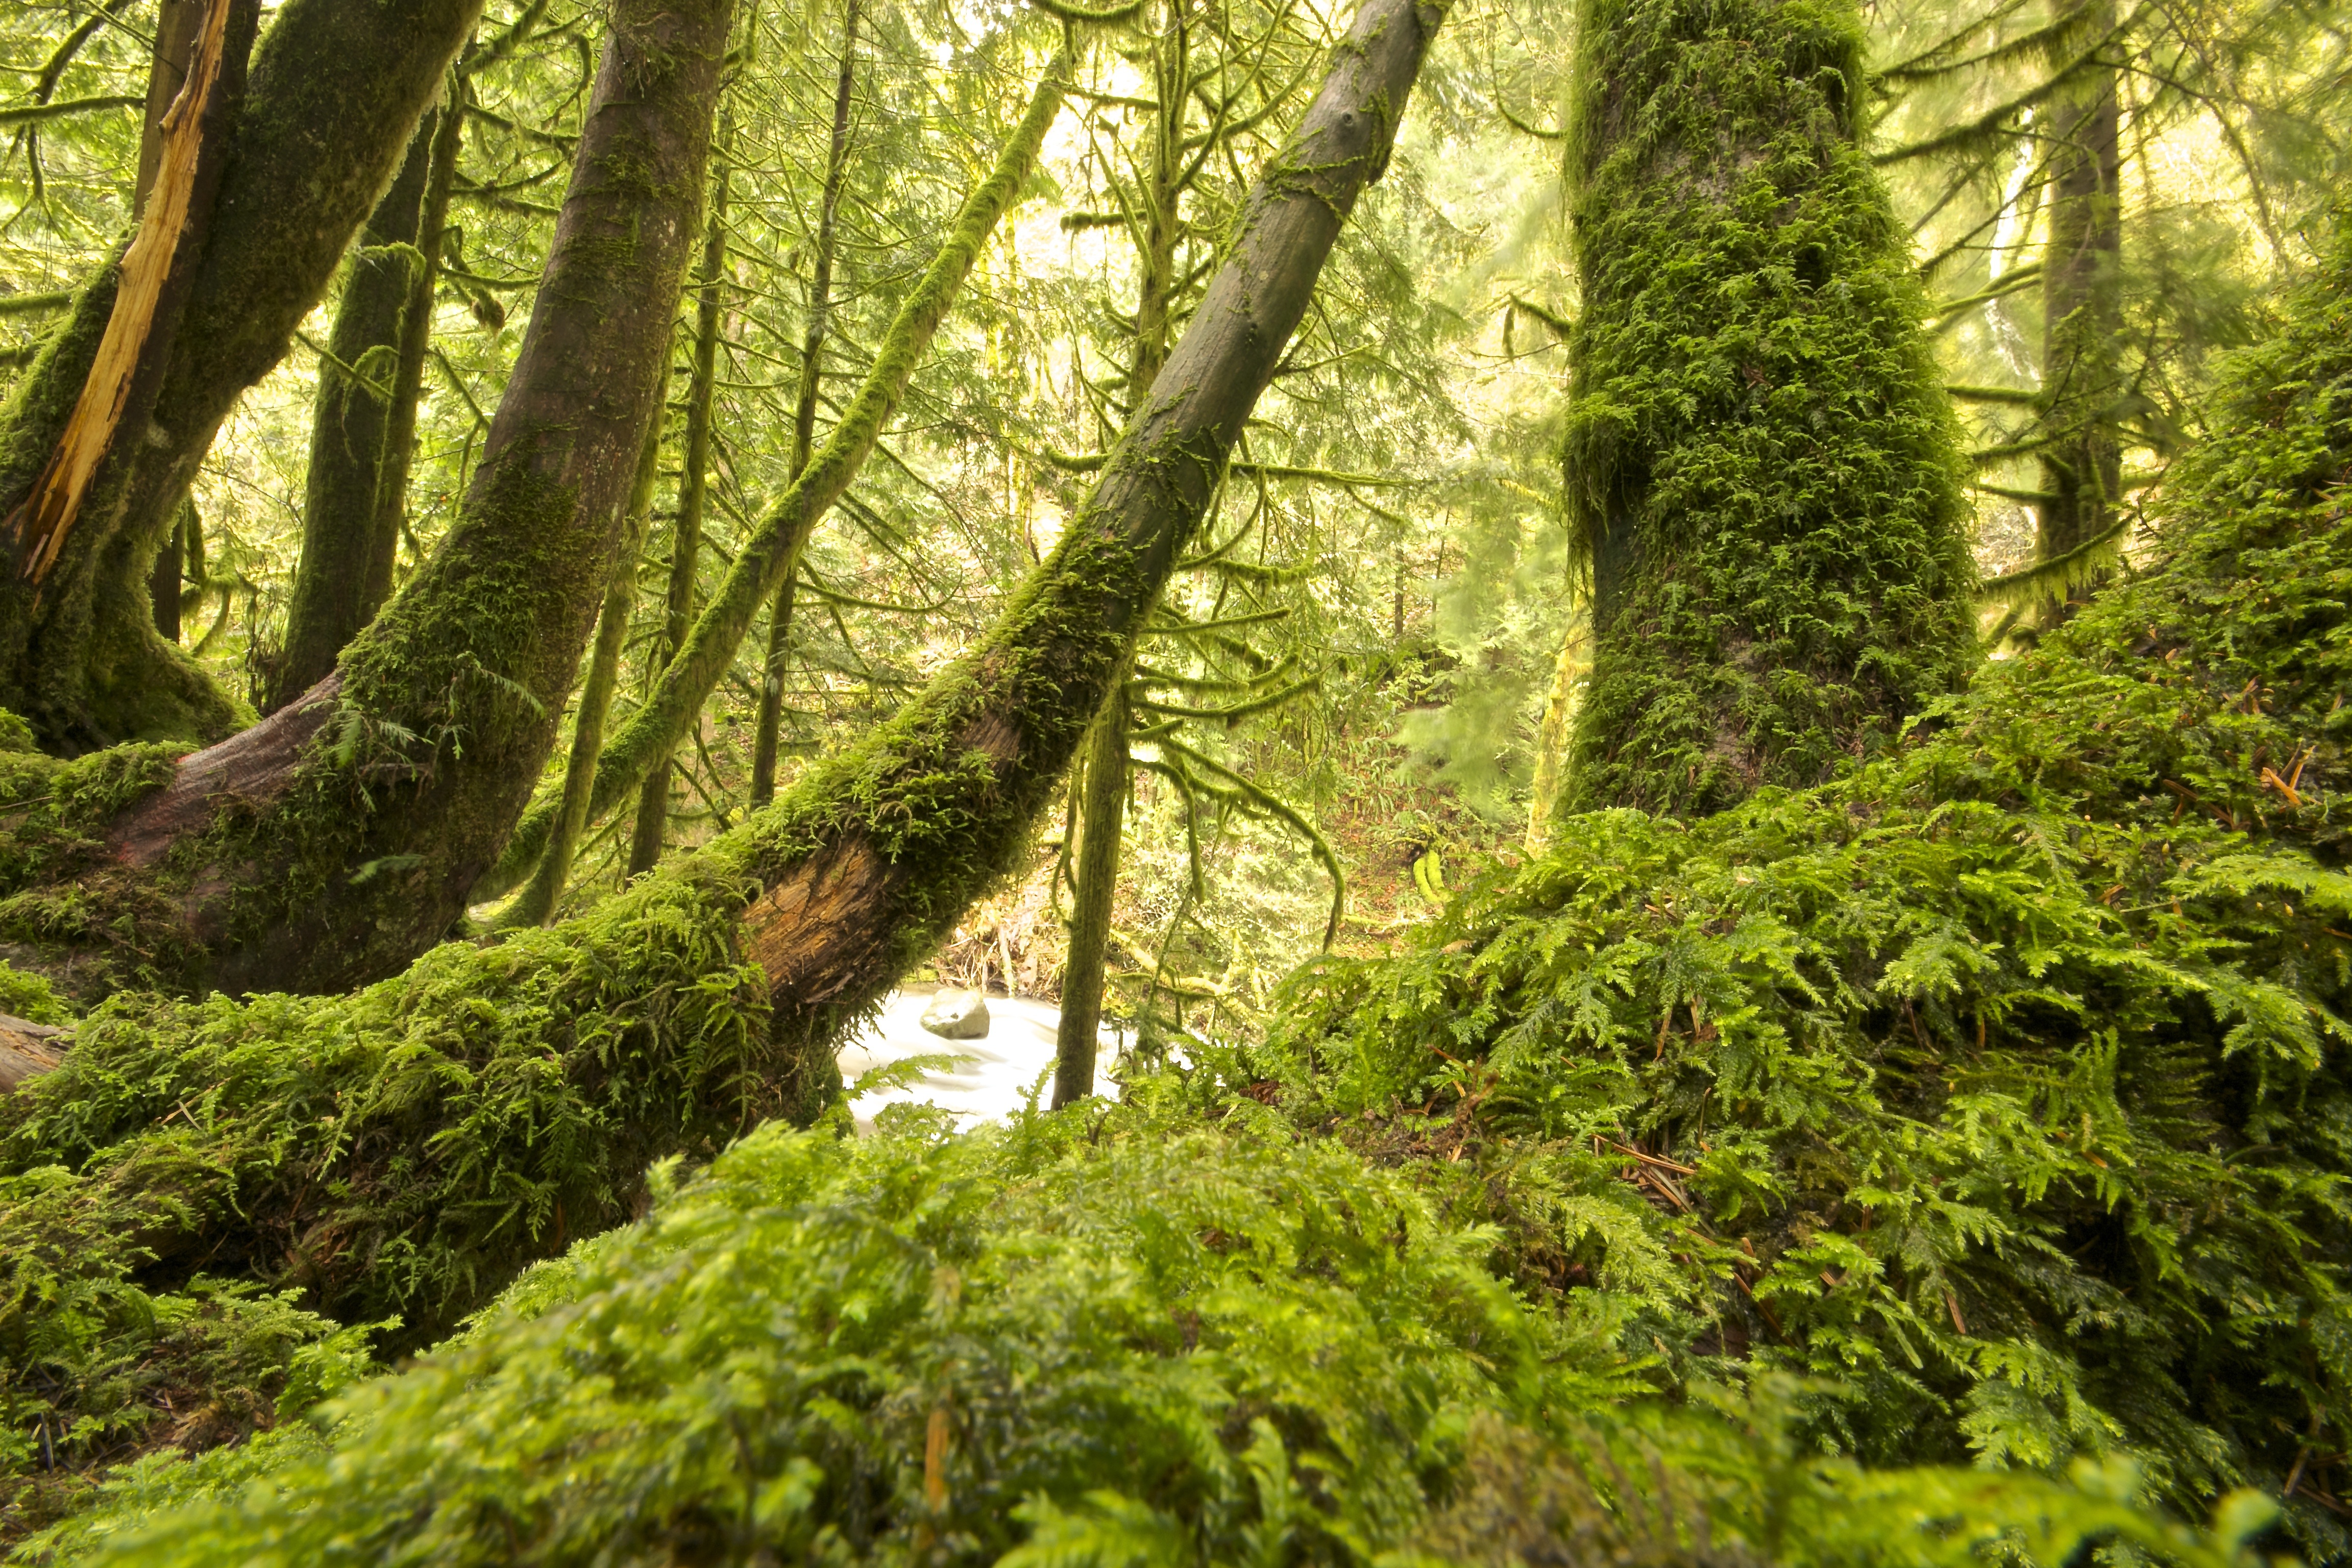
tree, nature, forest, wilderness, branch, plant, sunlight, leaf, wet, overgrown, moss, wild, environment, green, jungle, lush, flora, trees, spruce, vegetation, rainforest, deep, deciduous, trunks, woodland, habitat, ecosystem, biome, old growth forest, natural environment, woody plant, temperate broadleaf and mixed forest, temperate coniferous forest, land plant